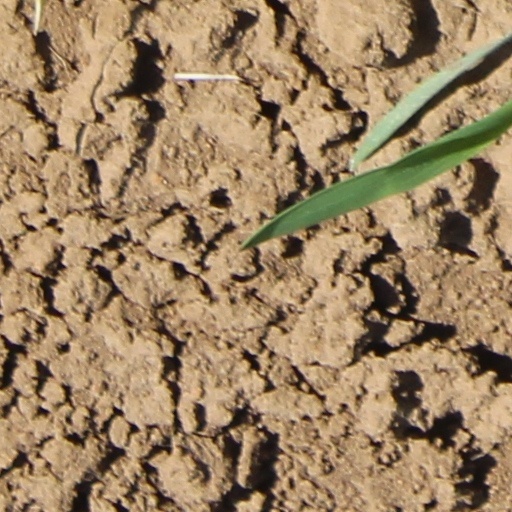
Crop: wheat